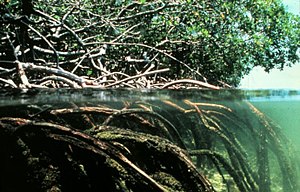
Mangrove
Mangrovebevoksning set både over og under vandet
Mangrove er træer og buske fra en lang række plantearter og -familier, som er tilpasset til at vokse i saltvand i tropiske og subtropiske kystområder. Mangrovebevoksningen danner skove og sumpområder med et rigt biologisk liv samtidig med, at mangroveområderne er med til at beskytte kystområderne fra bølgernes og havets påvirkning.